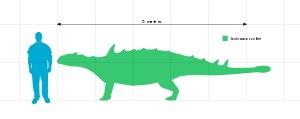
Scolosaurus est un genre éteint de dinosaures ankylosauridés de la sous - famille Ankylosaurinae. Il est connu soit des niveaux inférieurs de la formation Dinosaur Park, soit des niveaux supérieurs de la Formation d'Oldman dans le Crétacé supérieur en Alberta, Canada. Il contient deux espèces, S. cutleri et S. thronus.